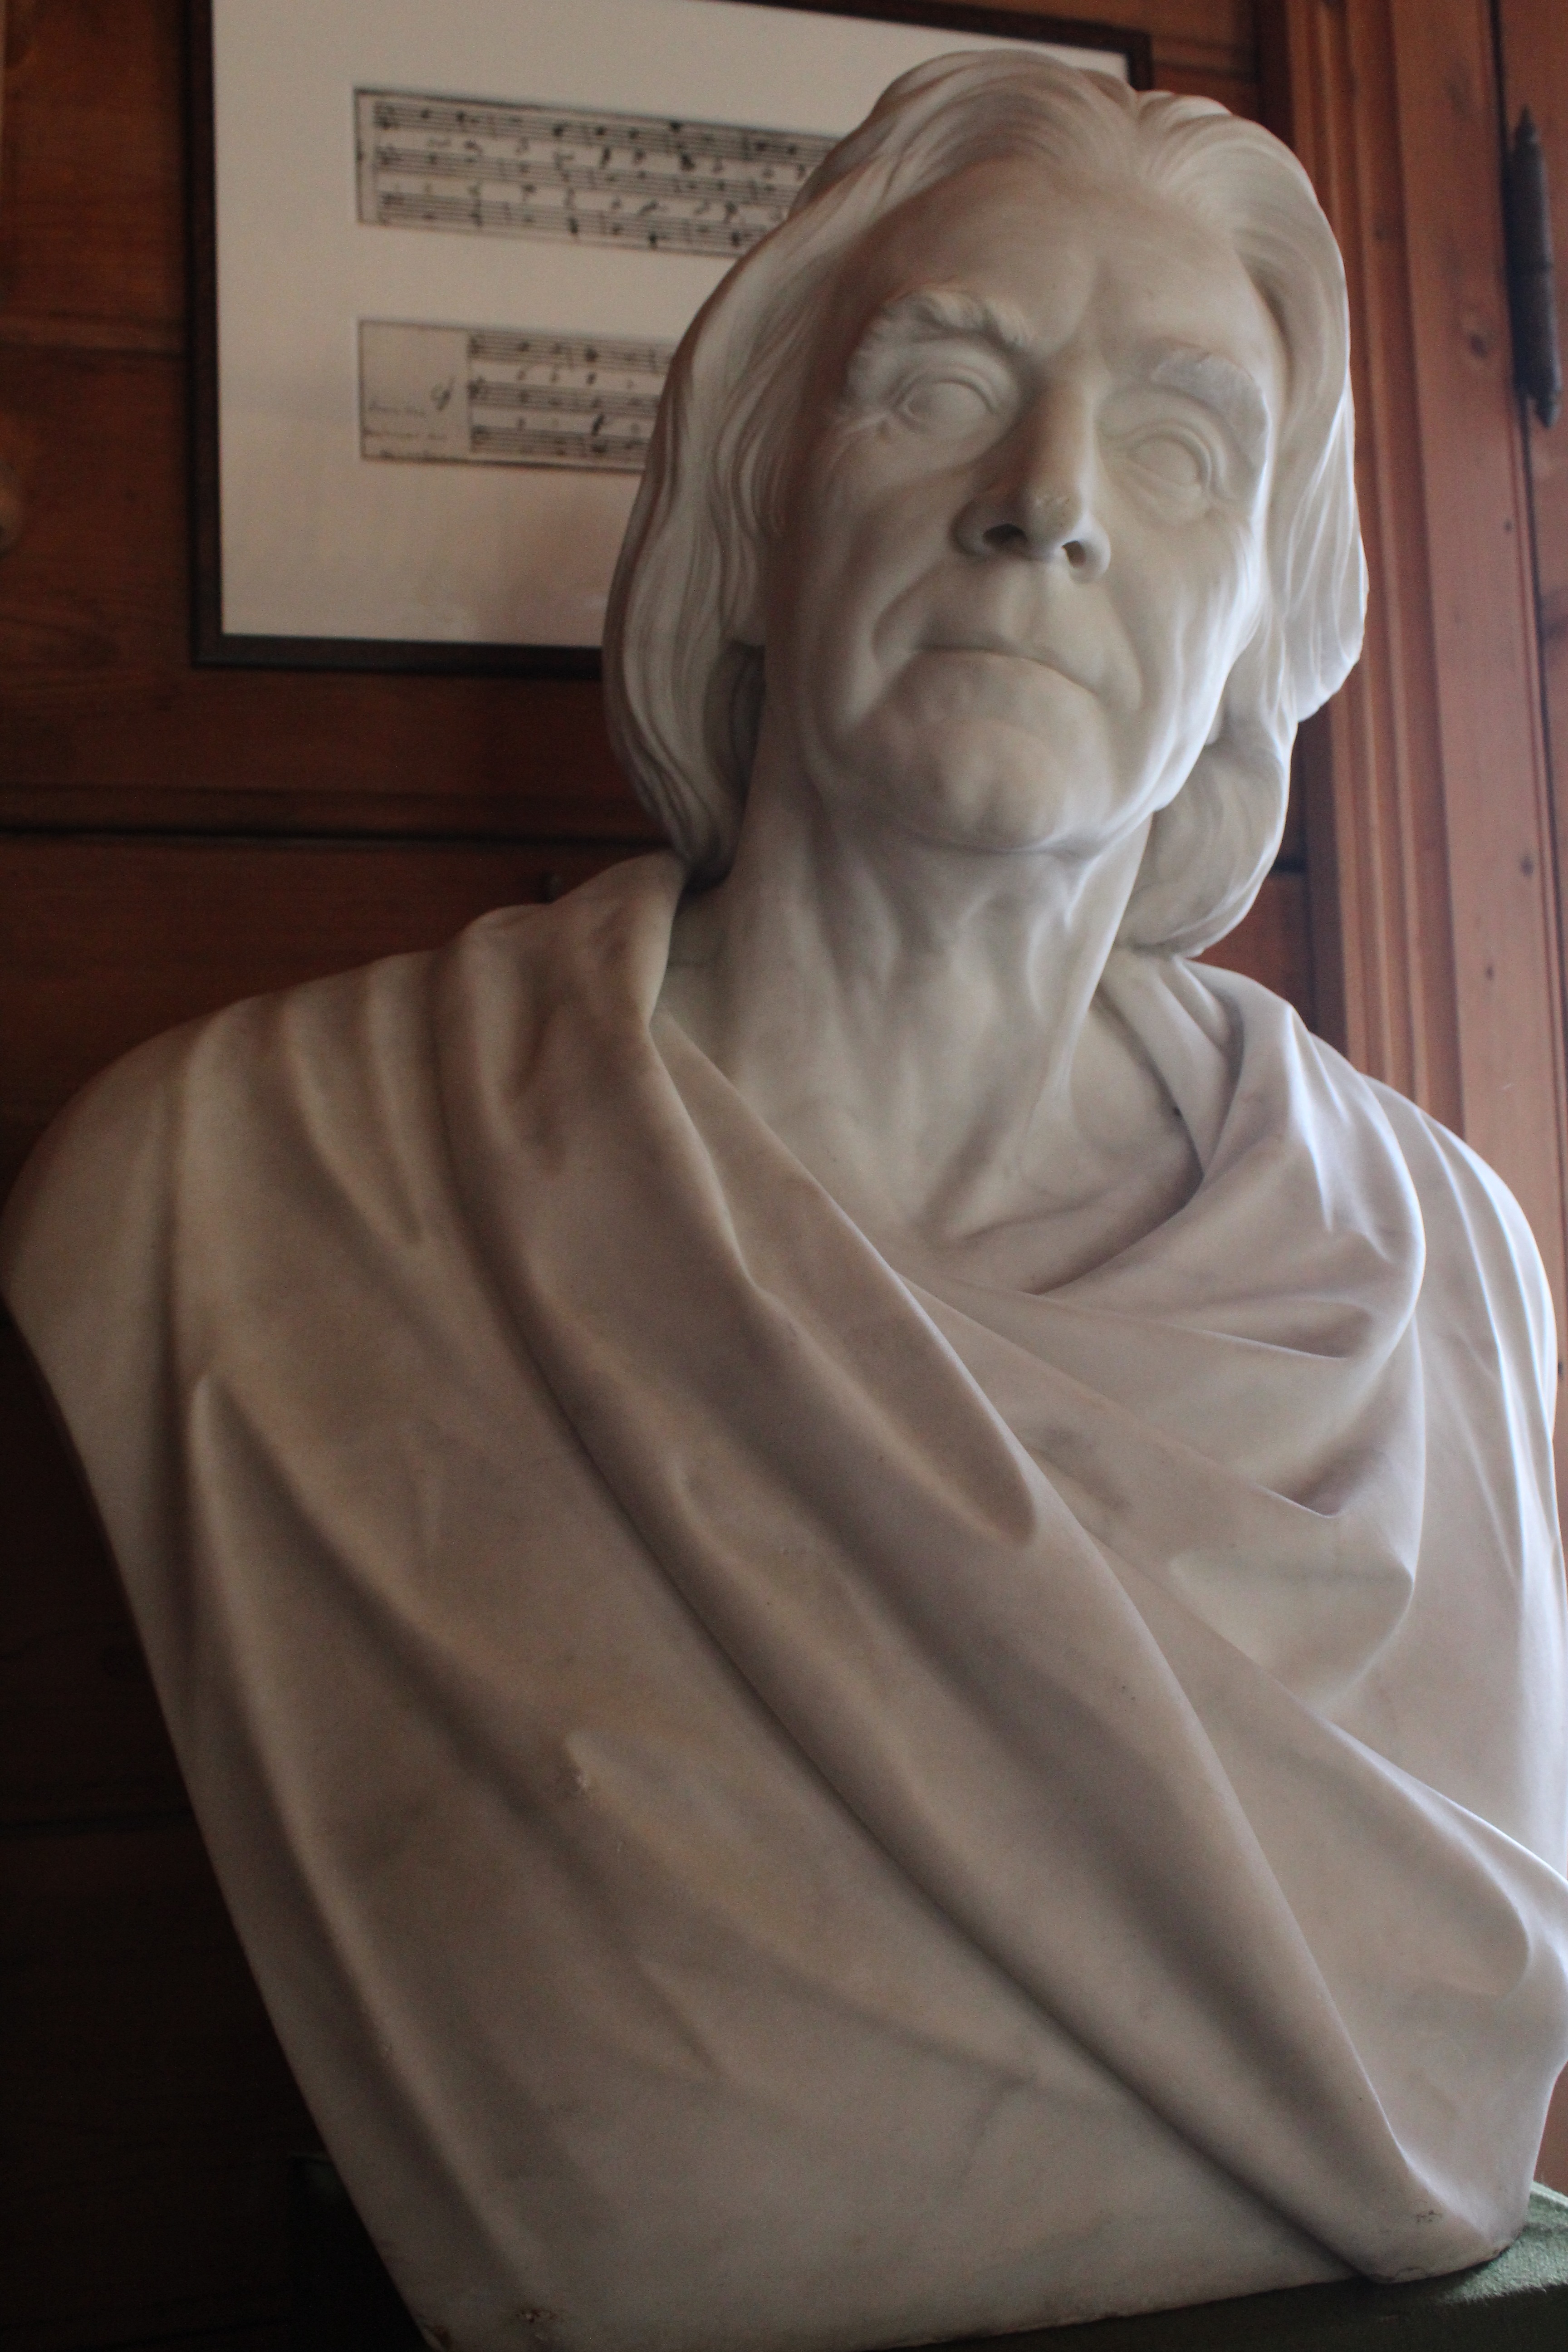
monument, statue, sculpture, art, bust, carving, norway, abbot, classical sculpture, ole bull